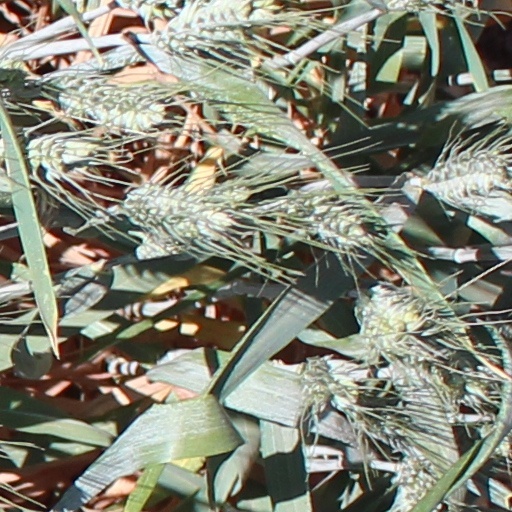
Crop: wheat